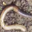
Label: worm